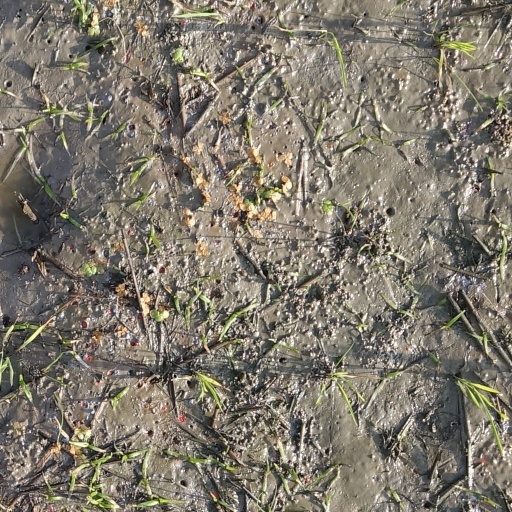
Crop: rice